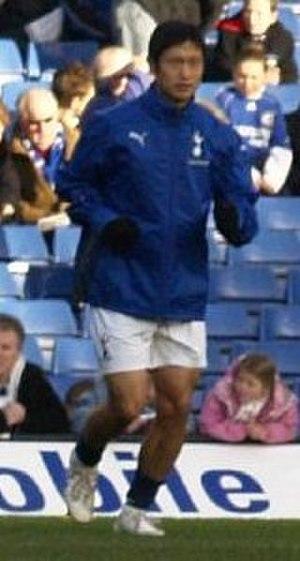
Lee Young-Pyo est un joueur de football sud-coréen né le 23 avril 1977 à Hongcheon. Il évolue au poste de latéral gauche dans le club des Whitecaps de Vancouver.